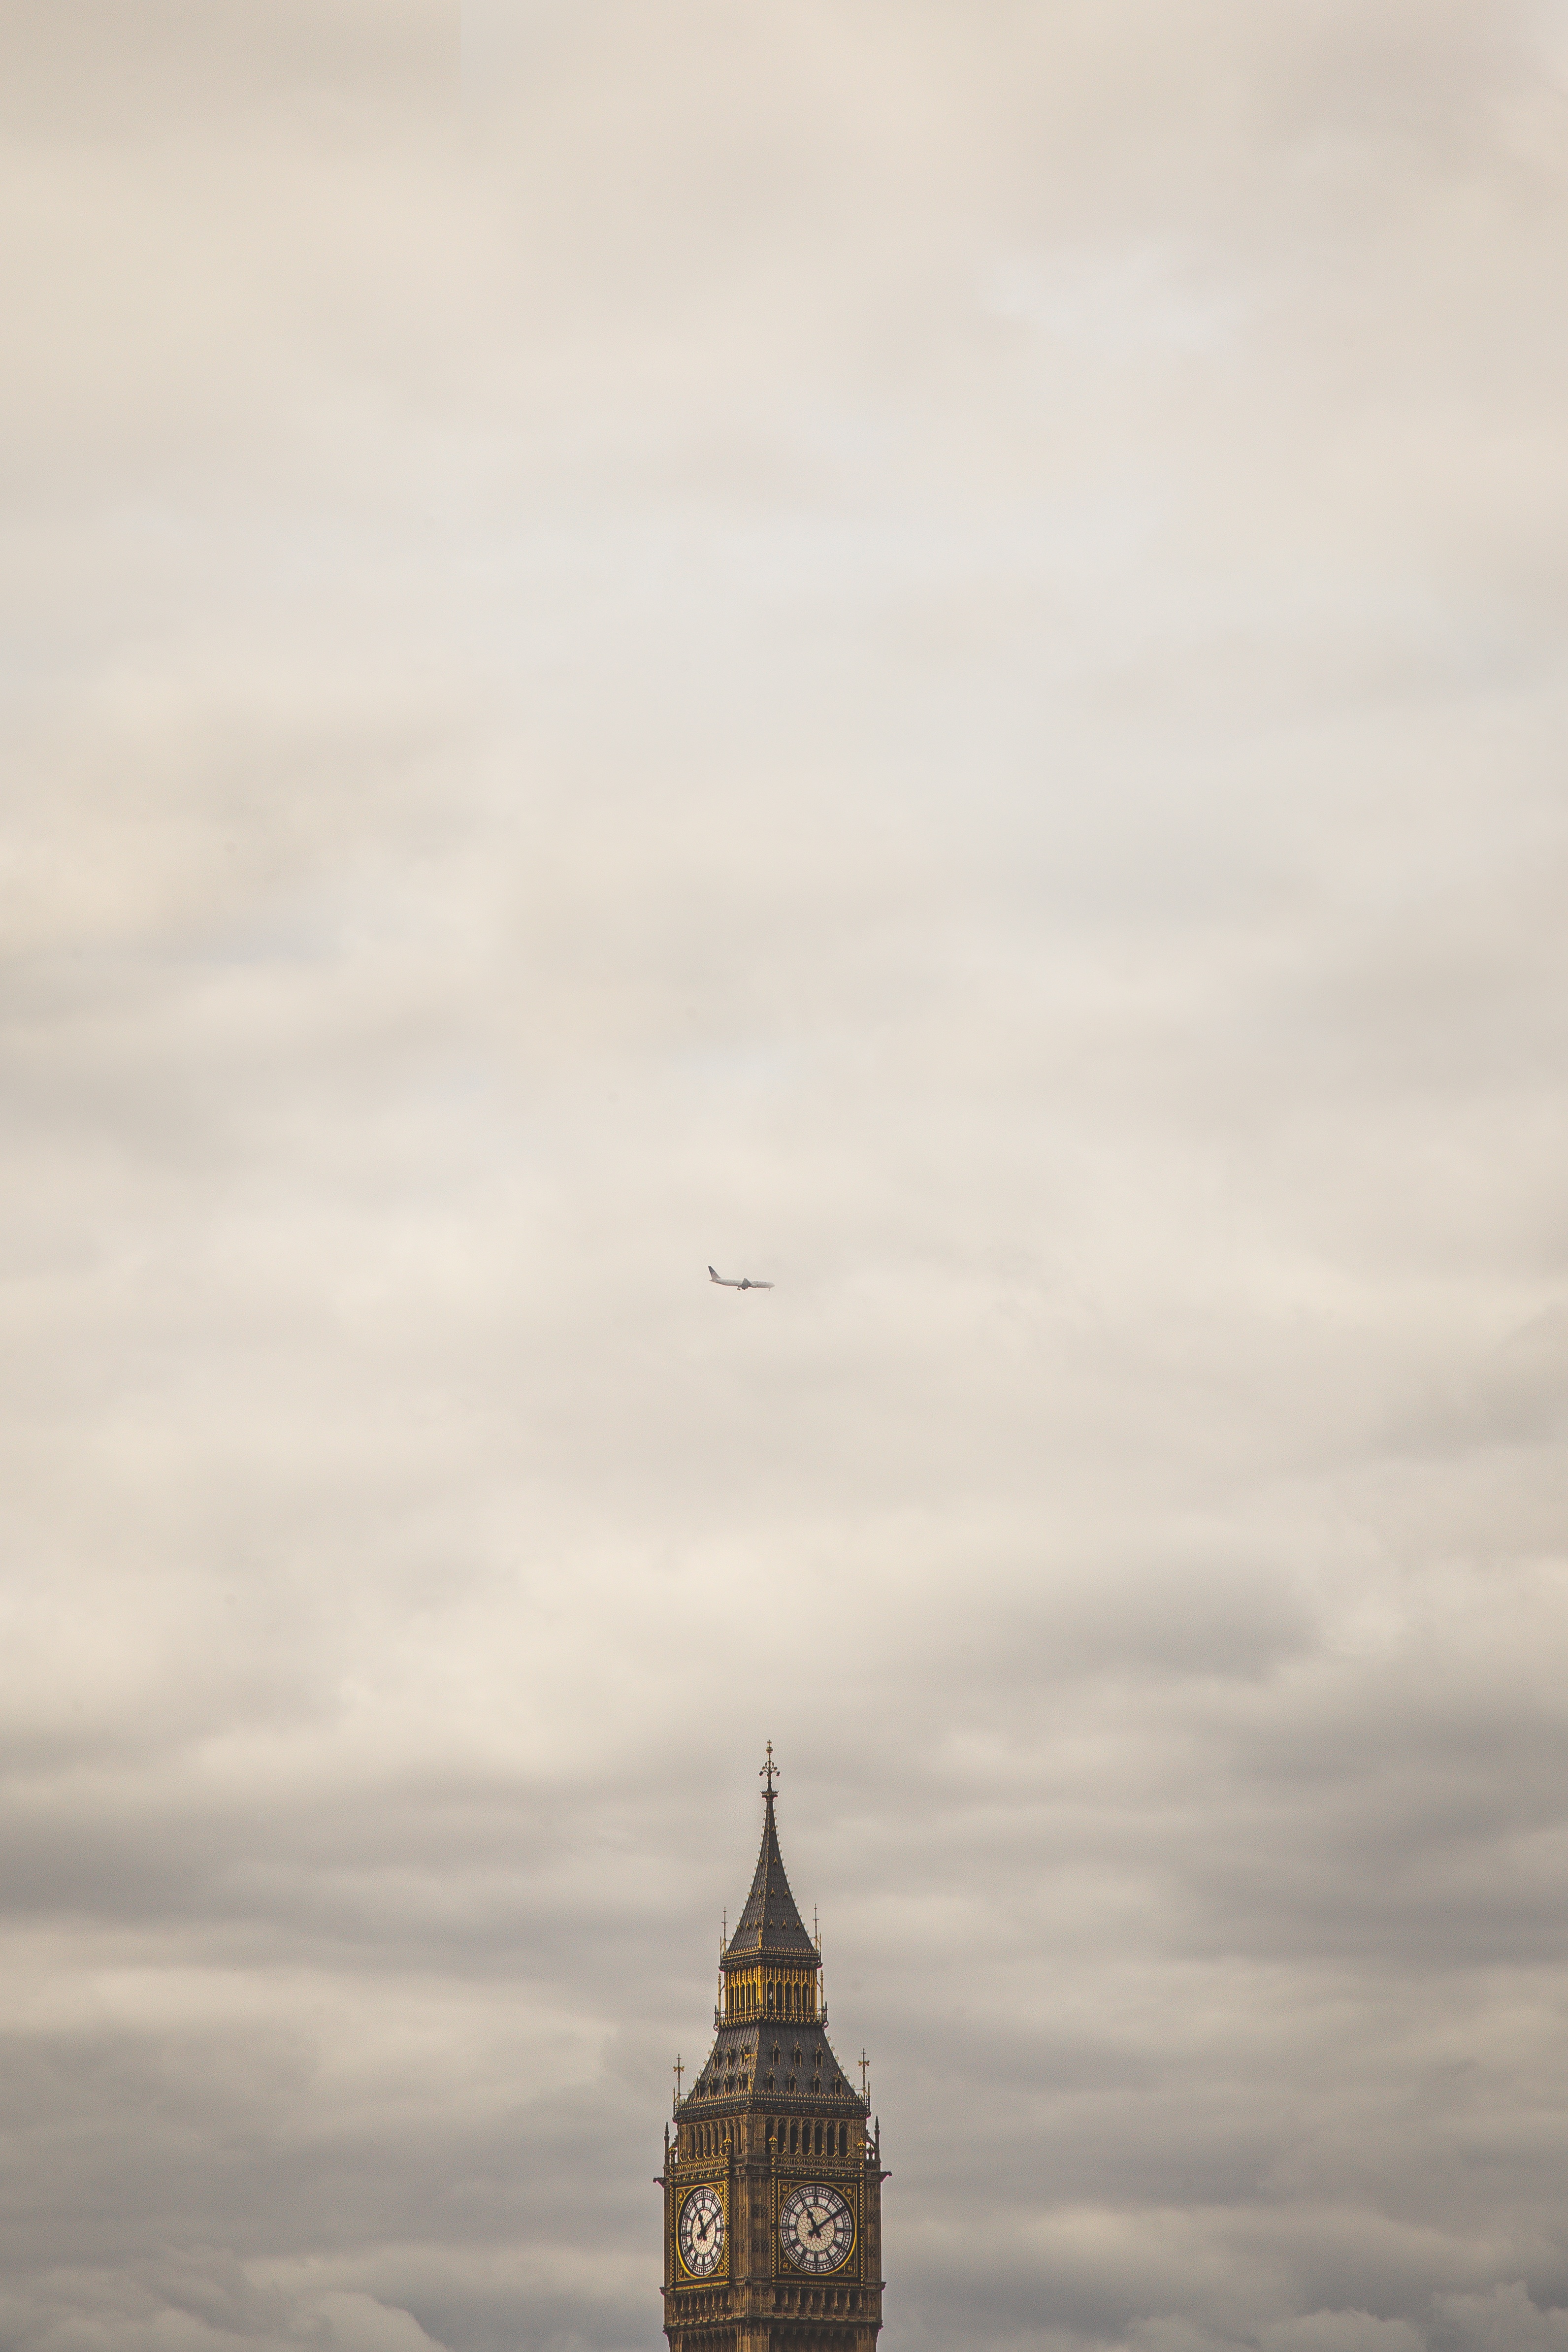
horizon, cloud, sky, morning, airplane, plane, aircraft, reflection, vehicle, tower, flight, big ben, atmospheric phenomenon, atmosphere of earth